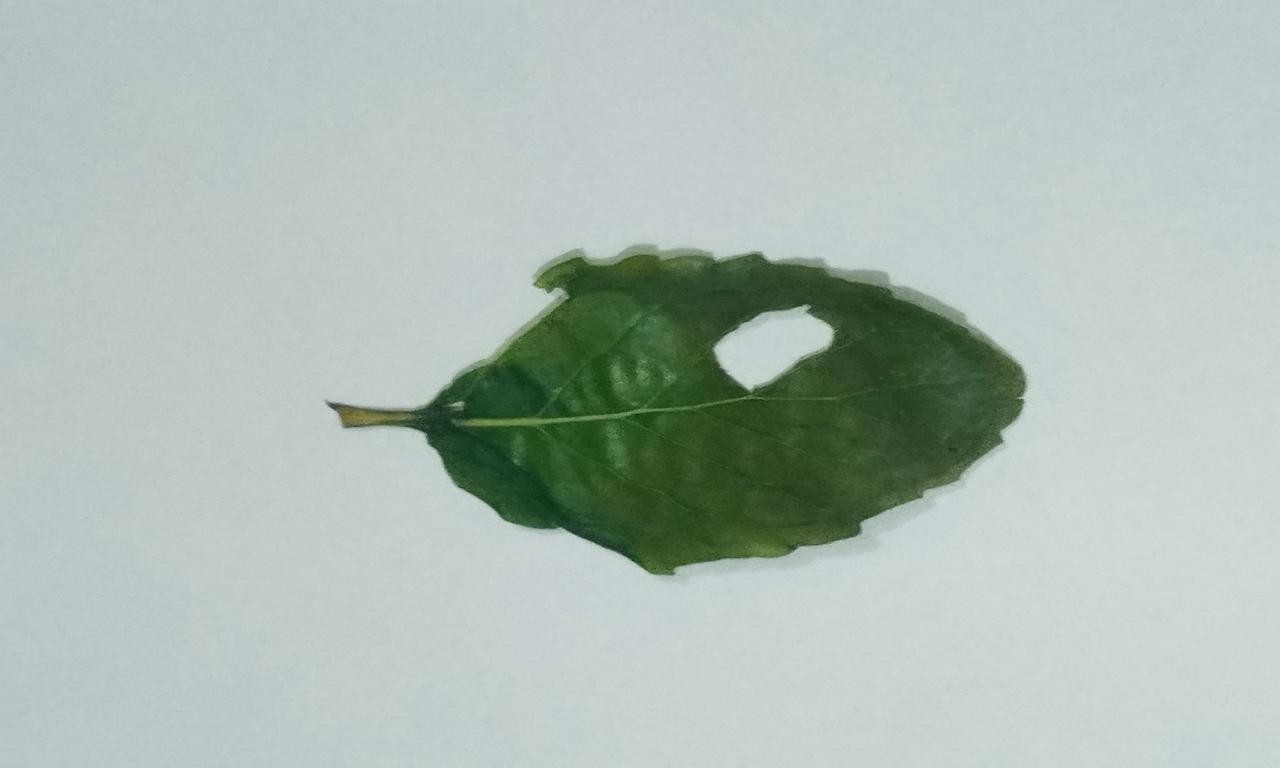
Label: Dried